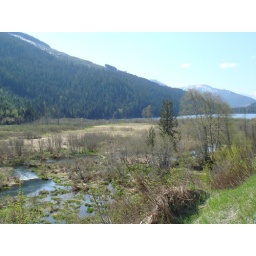
Not a sound but water running over ground